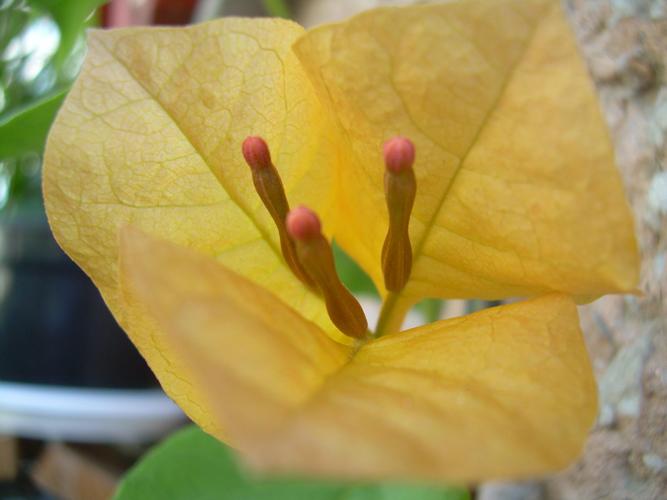
Label: bougainvillea